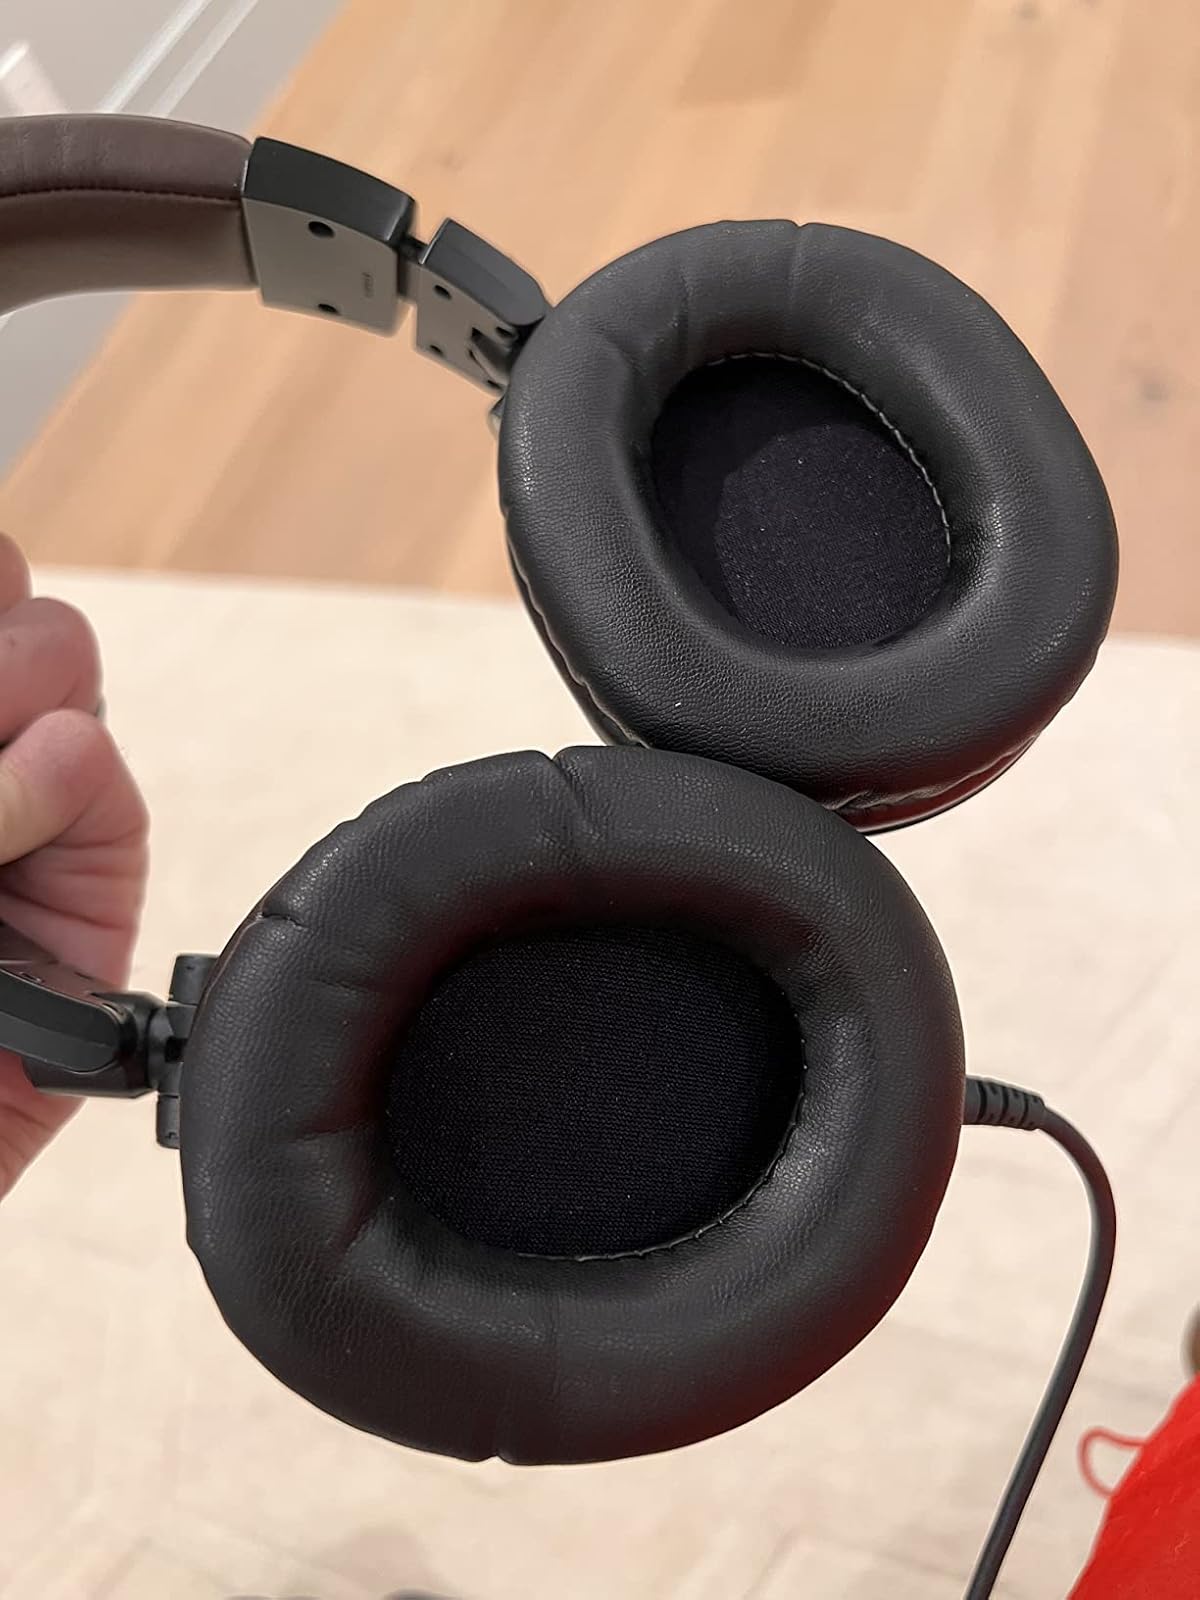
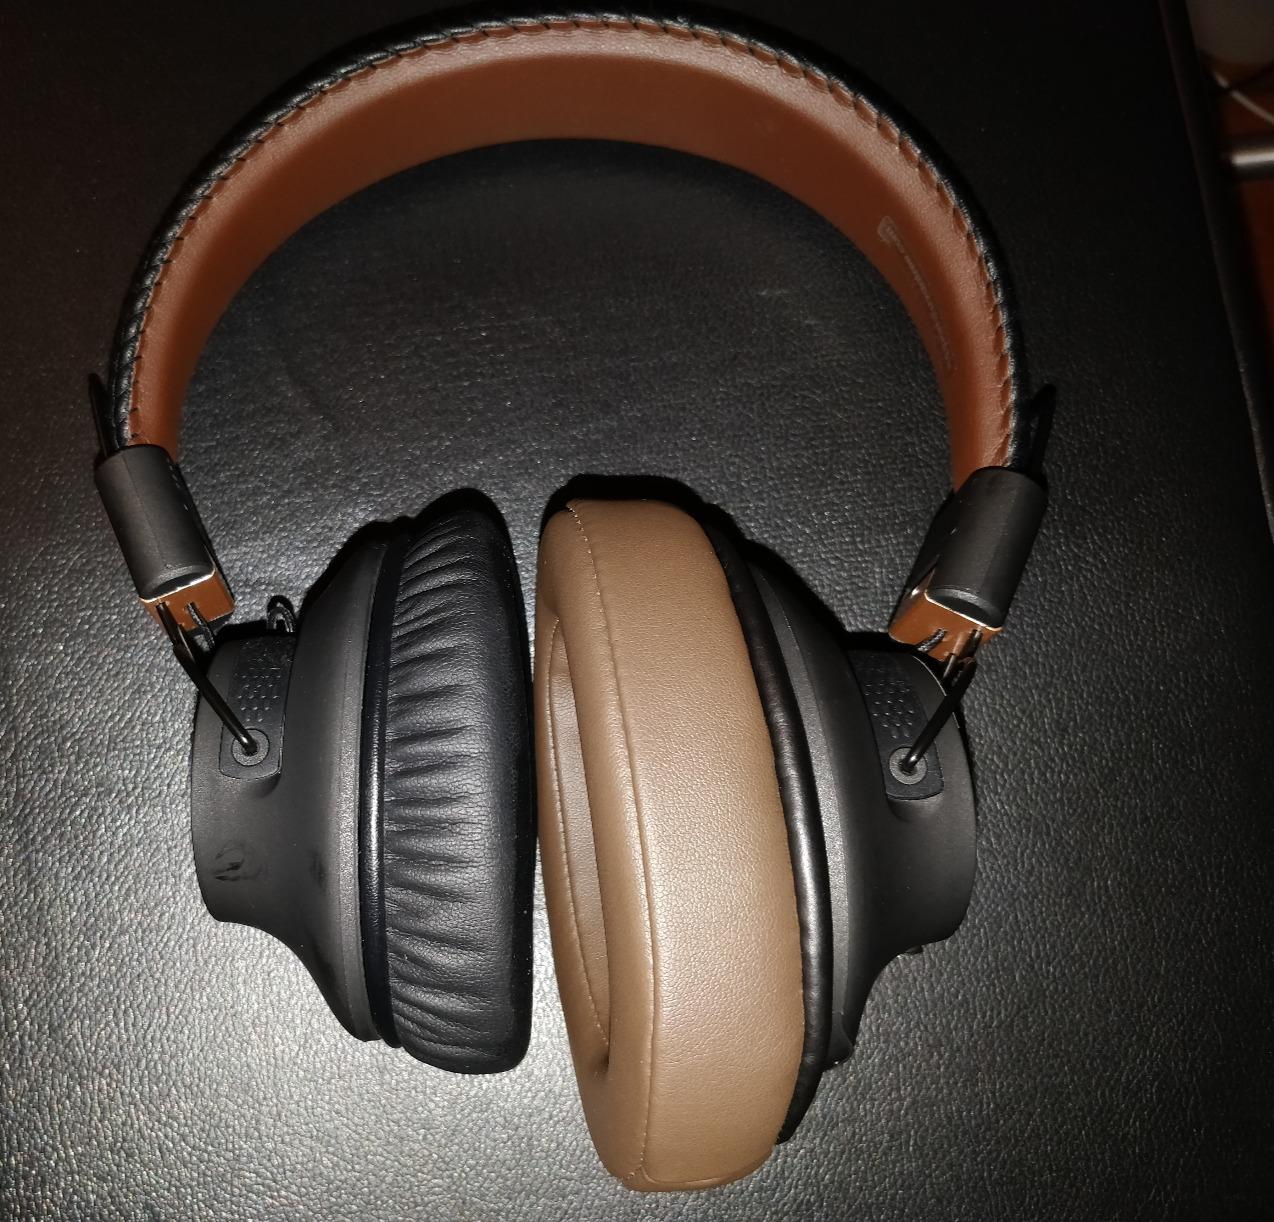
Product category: headphones
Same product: no